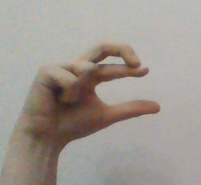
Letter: thal